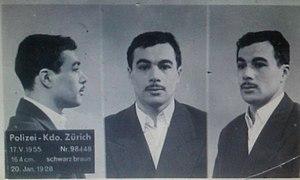
Yacef Saadi lors de son arrestation en Suisse
La Zone autonome d'Alger, est la structure du FLN pendant la guerre d'Algérie, créée à l'issue du congrès de la Soummam tenu le 20 août 1956 et concernant uniquement la capitale, Alger ; les autres délimitations territoriales sont appelées « wilayas » et sont au nombre de six. La ZAA est structurée, peu avant la grève de huit jours de janvier 1957 durant la bataille d'Alger de la sorte : divisée en trois régions territoriales, avec ses composantes politiques, militaires et financières.